Mass spectrometry

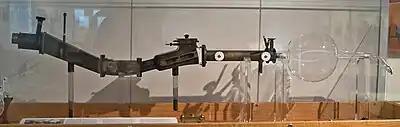
Replica of F.W. Aston's third mass spectrometer

In 1886, Eugen Goldstein observed rays in gas discharges under low pressure that traveled away from the anode and through channels in a perforated cathode, opposite to the direction of negatively charged cathode rays (which travel from cathode to anode). Goldstein called these positively charged anode rays "Kanalstrahlen"; the standard translation of this term into English is "canal rays". Wilhelm Wien found that strong electric or magnetic fields deflected the canal rays and, in 1899, constructed a device with perpendicular electric and magnetic fields that separated the positive rays according to their charge-to-mass ratio ("Q/m"). Wien found that the charge-to-mass ratio depended on the nature of the gas in the discharge tube. English scientist J. J. Thomson later improved on the work of Wien by reducing the pressure to create the mass spectrograph.